DOSAAF (Belarus)

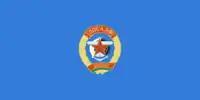
Flag of the Belarusian DOSAAF. The emblem of DOSAAF RB is in the center.

DOSAAF RB (literally "The Voluntary Society of Assistance to the Army, the Air Force and the Navy of the Republic of Belarus") is a Belarusian paramilitary organization. Formed in 2003, DOSAAF RB is based on the Soviet organization of the same name. The purposes of the organization are to promote citizen readiness, instill military training into Belarusian youth, citizenship education and provide training for essential military tasks and trades. Outside of the military, DOSAAF RB provides sporting and patriotic education and events to other Belarusian organizations.